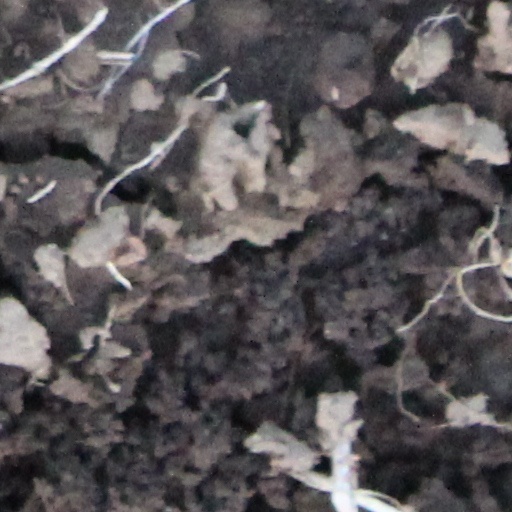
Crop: wheat